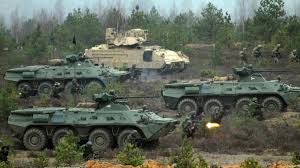
Label: BTR-80